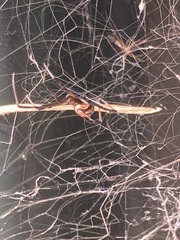
Species: Lactrodectus_hesperus